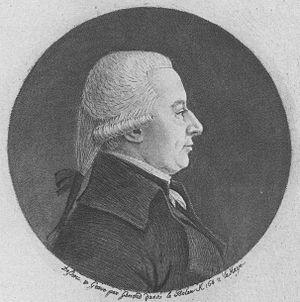
Portrait de Cornelis van Lennep (1751-1813)
François Gonord, est un dessinateur au crayon, silhouettiste, peintre de miniature sur porcelaine ou ivoire français.